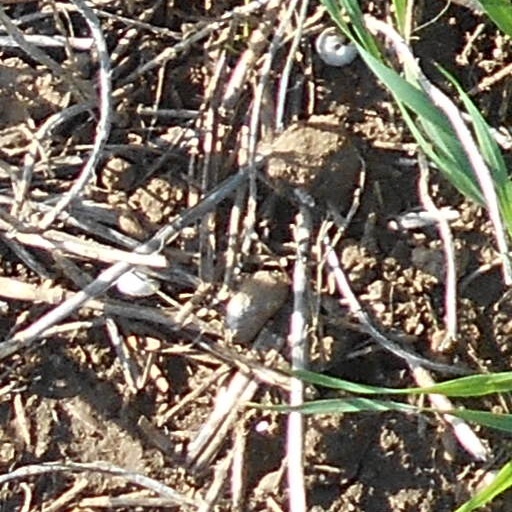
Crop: wheat